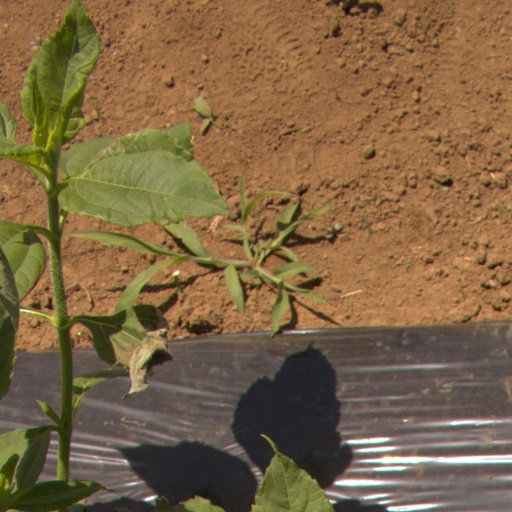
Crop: Jerusalem artichoke